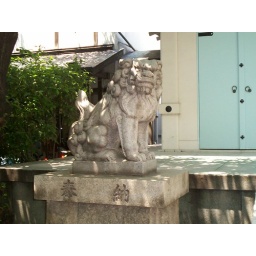
Komainu is a guardian dog or lion in front of a Shinto shrine.